Arthur James (politician)

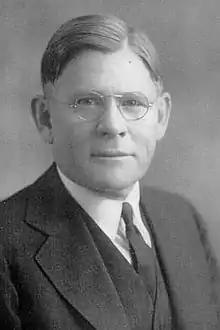
Photo used in James's 1938 campaign and 1939 inaugural mementoes

Arthur Horace James (July 14, 1883April 27, 1973) was an American lawyer, politician, and judge. A Republican, he served as the 14th lieutenant governor (1927–1931) and the 31st governor (1939–1943) of Pennsylvania.